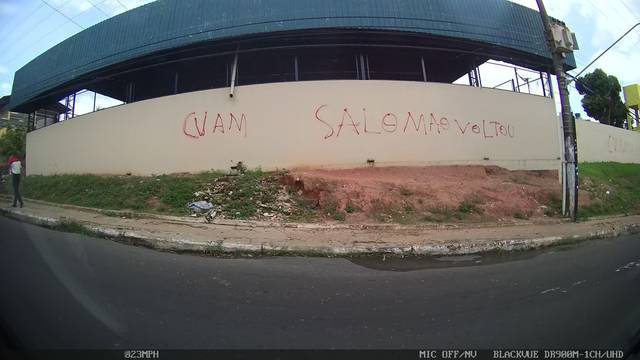
Region: Brazil
Coordinates: -3.123, -60.037